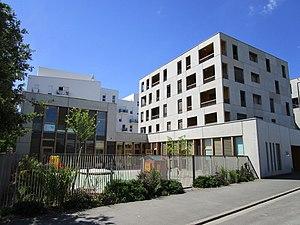
Résidence La Grenouillère située rue du Père Goriot, comprenant des logements sociaux et un espace pour la petite enfance, au sein du quartier Monconseil, à Tours Nord.
L'histoire de Tours inventorie l'ensemble des évènements, anciens ou plus récents, liés à cette ville française
Le quartier Monconseil est un quartier de la ville française de Tours, situé au nord de la Loire. Prévu pour être un écoquartier, il est en développement depuis 2007 et devrait être achevé en 2021. Situé sur une ancienne emprise agricole, le site est progressivement acquis par la mairie de Tours entre 1980 et 2002. Après le développement du quartier des Deux-Lions, la ville décide la construction d'un quartier écologique sur le secteur au milieu des années 2000. À la base prévues pour être complètement achevées en 2016, les constructions ont été retardées par la crise économique de 2008.